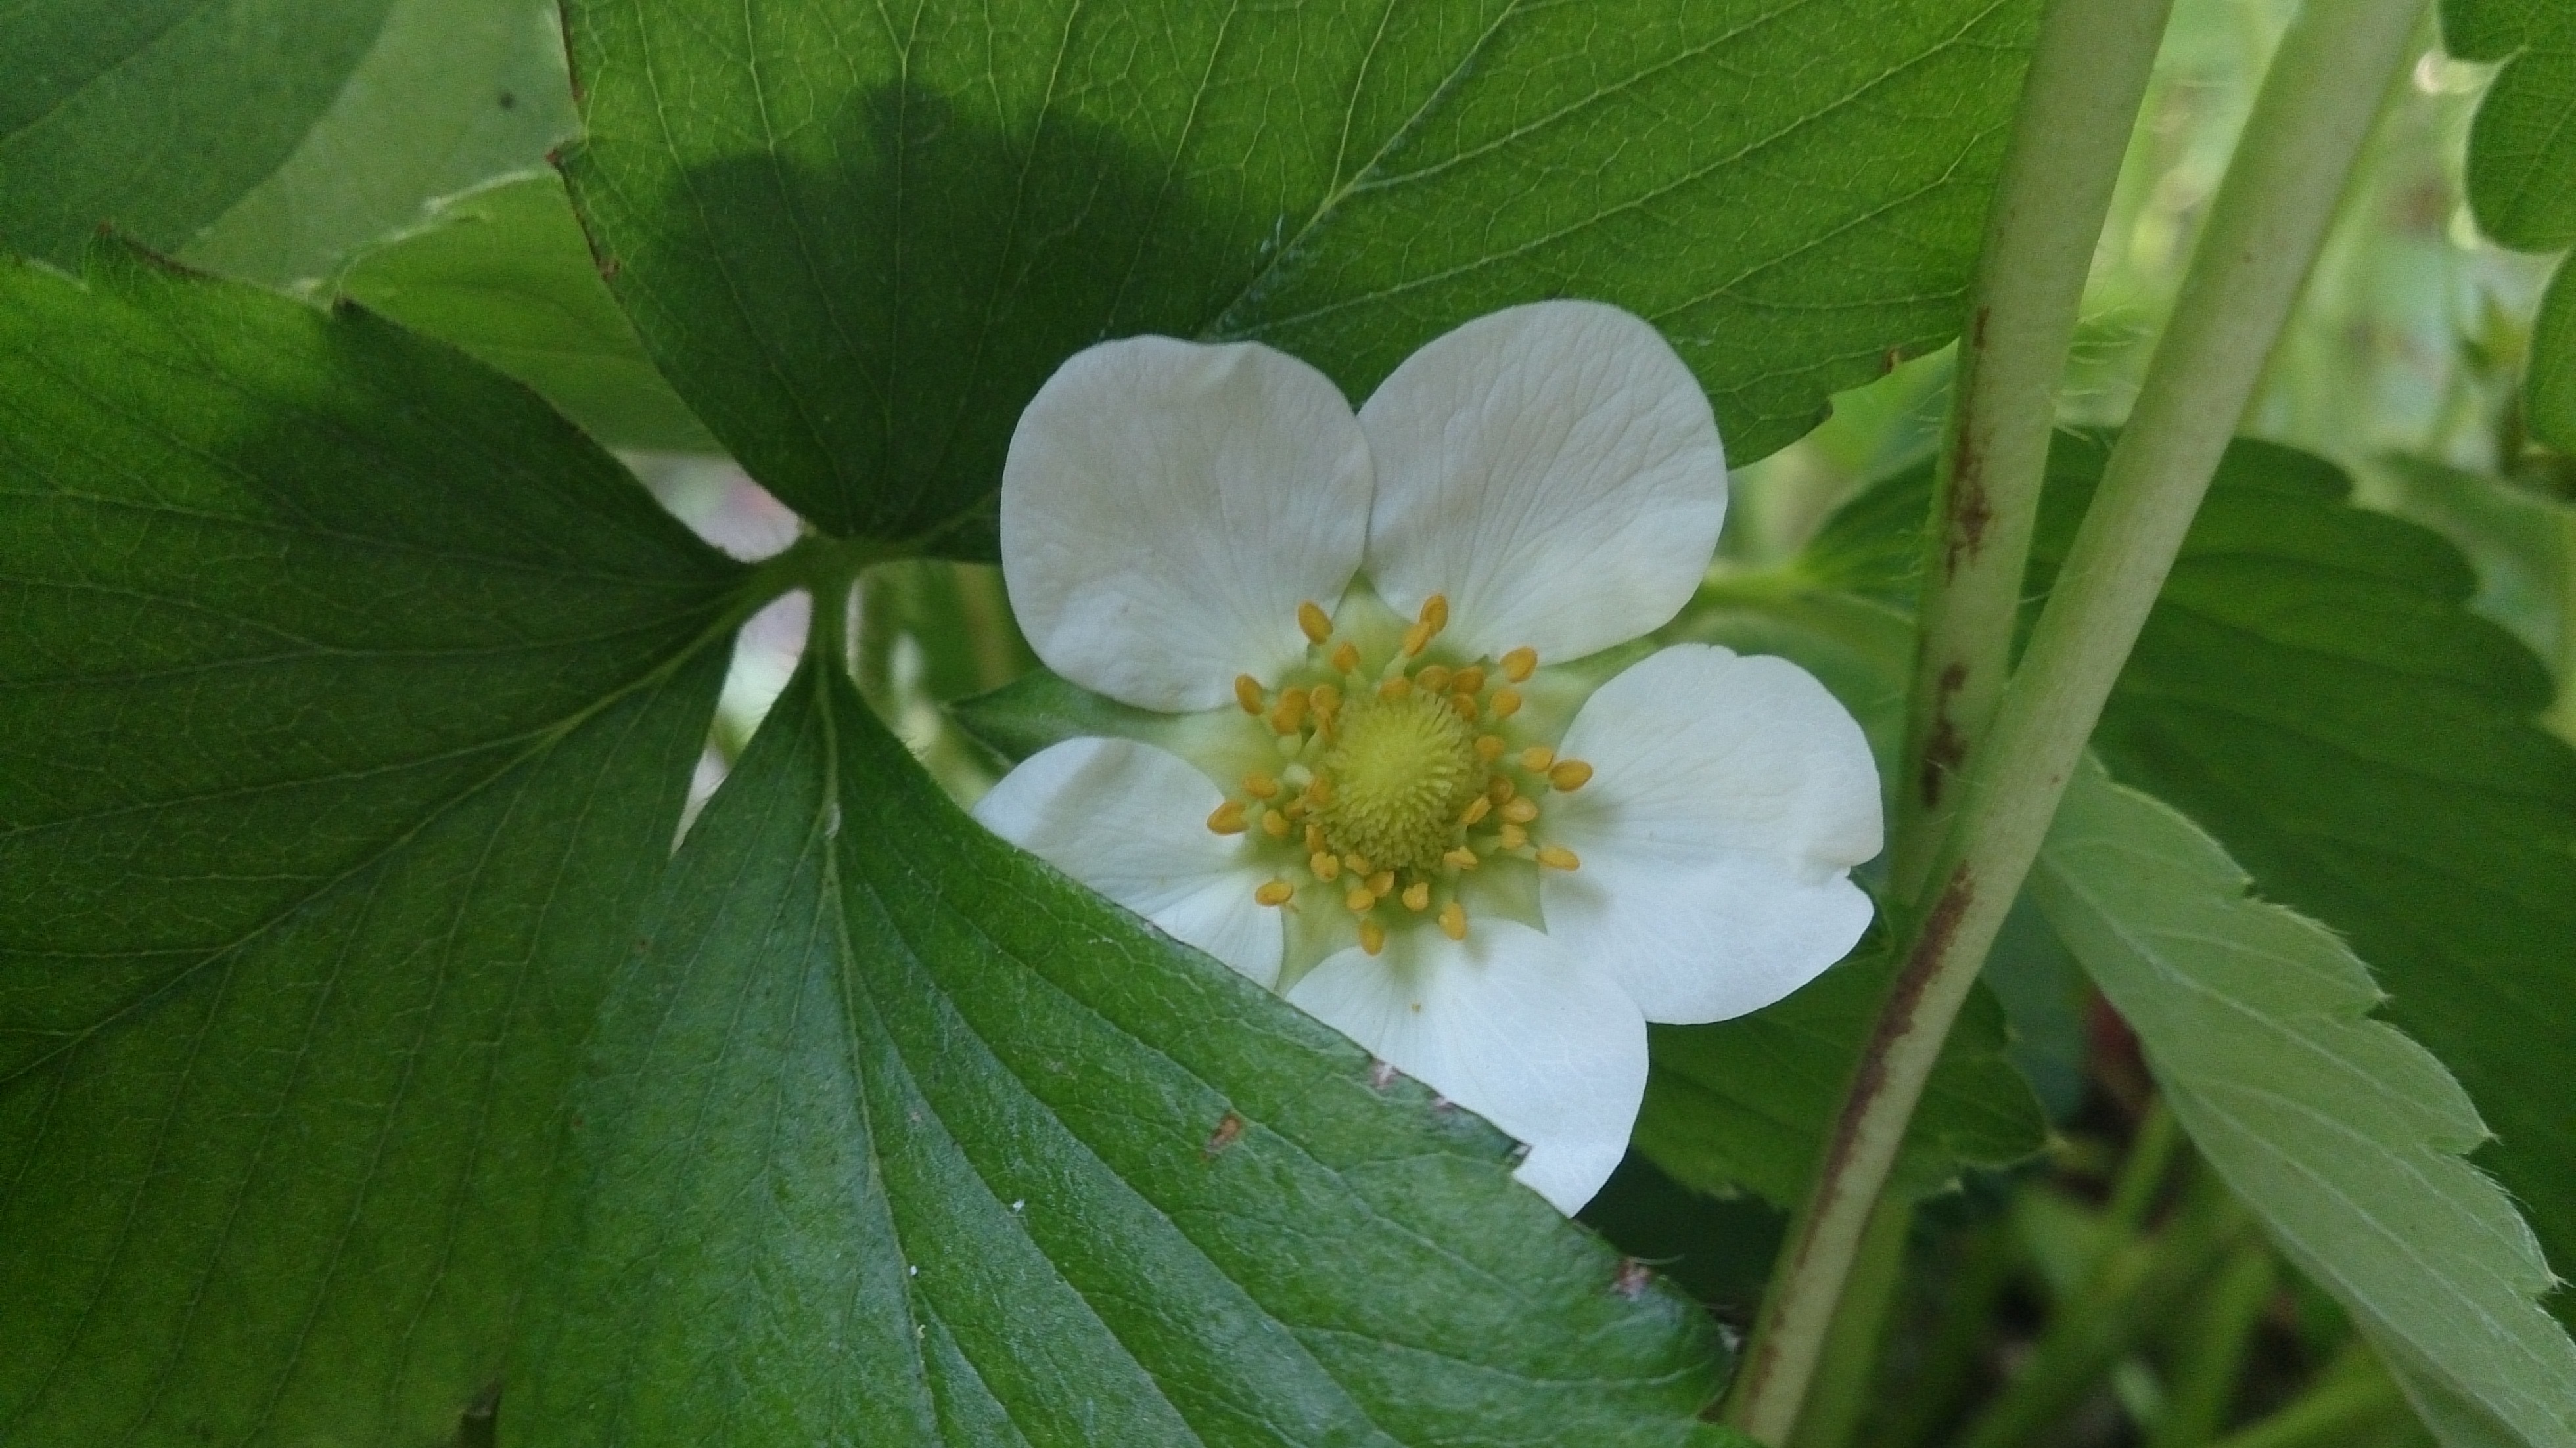
nature, blossom, plant, leaf, flower, petal, green, produce, botany, flora, wildflower, shrub, macro photography, flowering plant, land plant